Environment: real
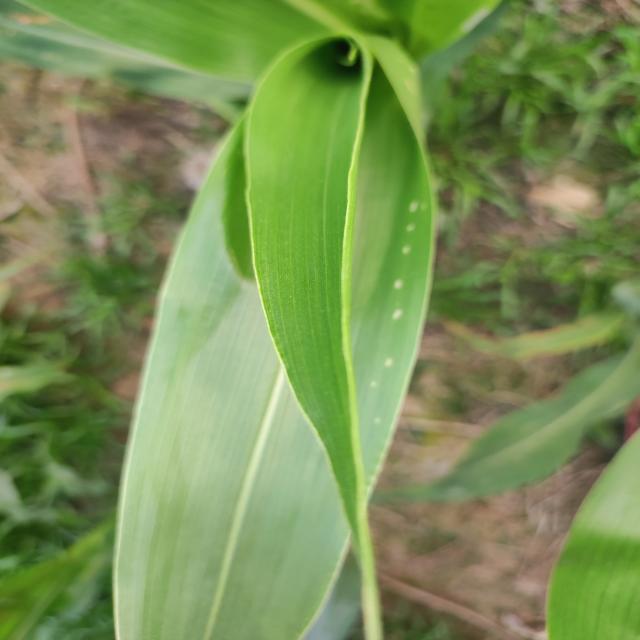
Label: fall_armyworm